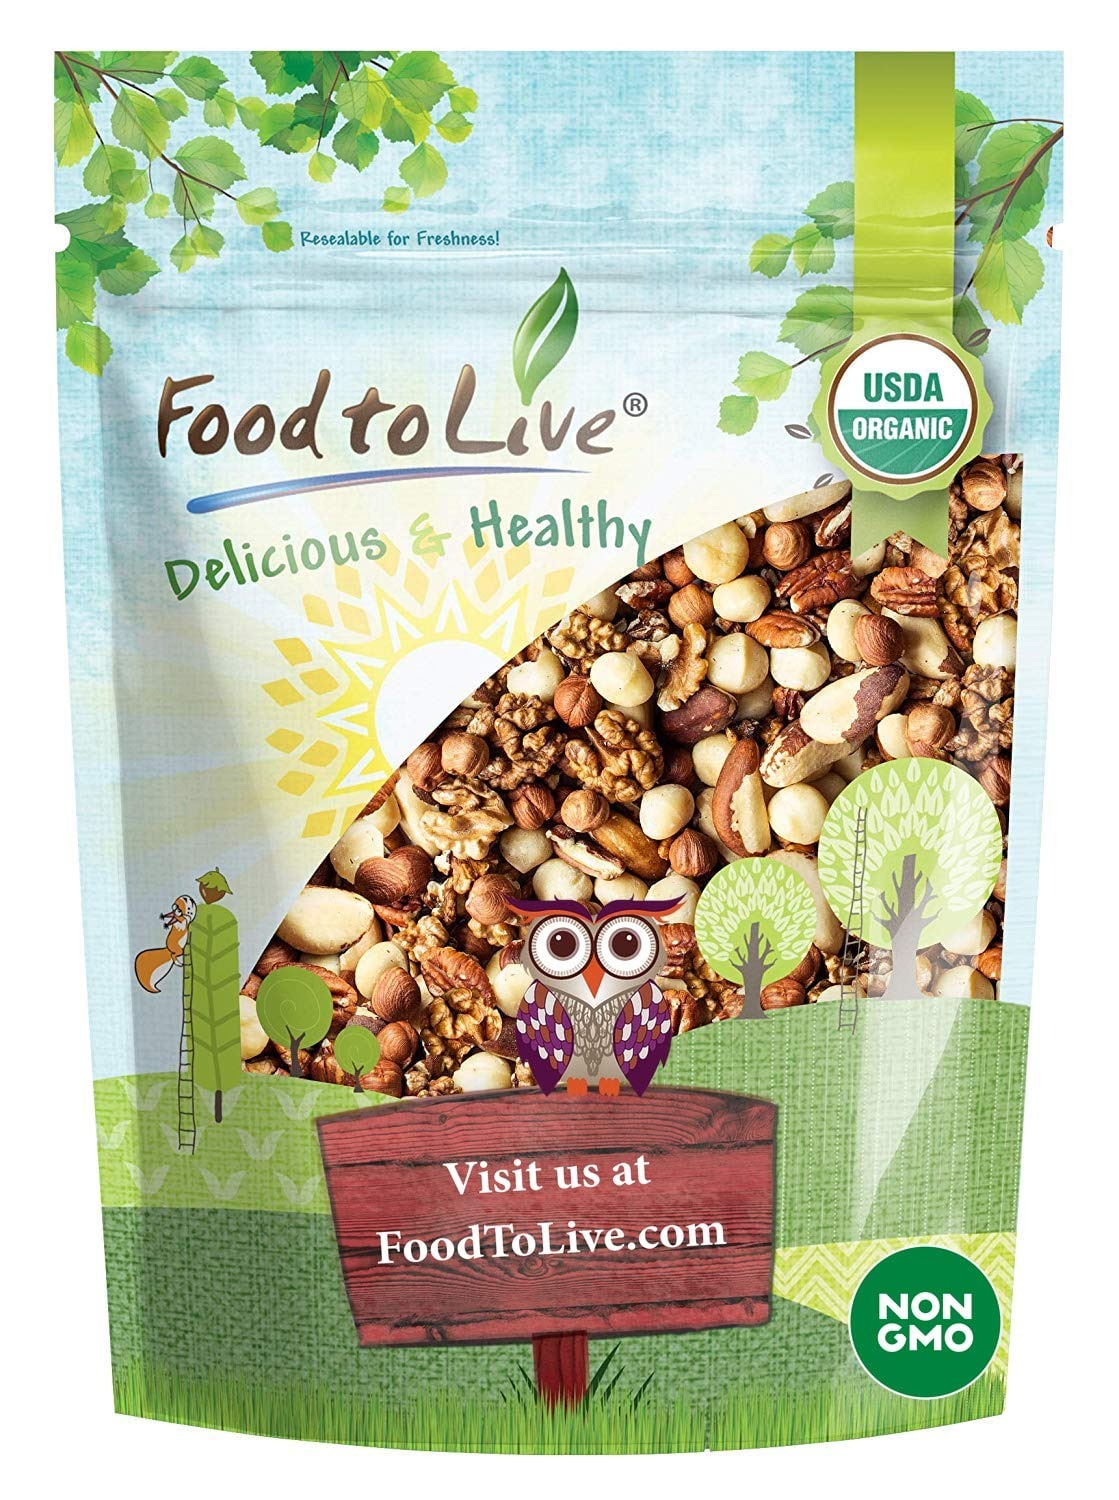
Item Name: Food to Live Organic Keto Raw Nuts Mix, 8 Ounces — Snack Contains Non-GMO Brazil Nuts, Pecans, Walnuts, Hazelnuts & Macadamia Nuts, Low Carb Vegan Superfood, Kosher, Non-Irradiated, No Added Sugar
Bullet Point 1: ✔️ Organic Pecans: Pecan nuts contain large amounts of essential omega 3, 6, and 9 fatty acids.
Bullet Point 2: ✔️ Organic Brazil Nuts: Wonderful source of selenium and many essential minerals, these nuts are great for you.
Bullet Point 3: ✔️ Organic Macadamia Nuts: These are a true nut lover's delight! The uniquely flavorful and creamy taste of a raw mac is incomparable.
Bullet Point 4: ✔️ Organic Walnuts: Walnuts are very low in Cholesterol and Sodium. They are also a good source of Copper and an excellent source of Manganese.
Bullet Point 5: ✔️ Organic Hazelnuts: Hazelnuts contain nearly 91 percent monounsaturated fat and less than 4 percent saturated fat.
Value: 8.0
Unit: Ounce

Price: 13.99